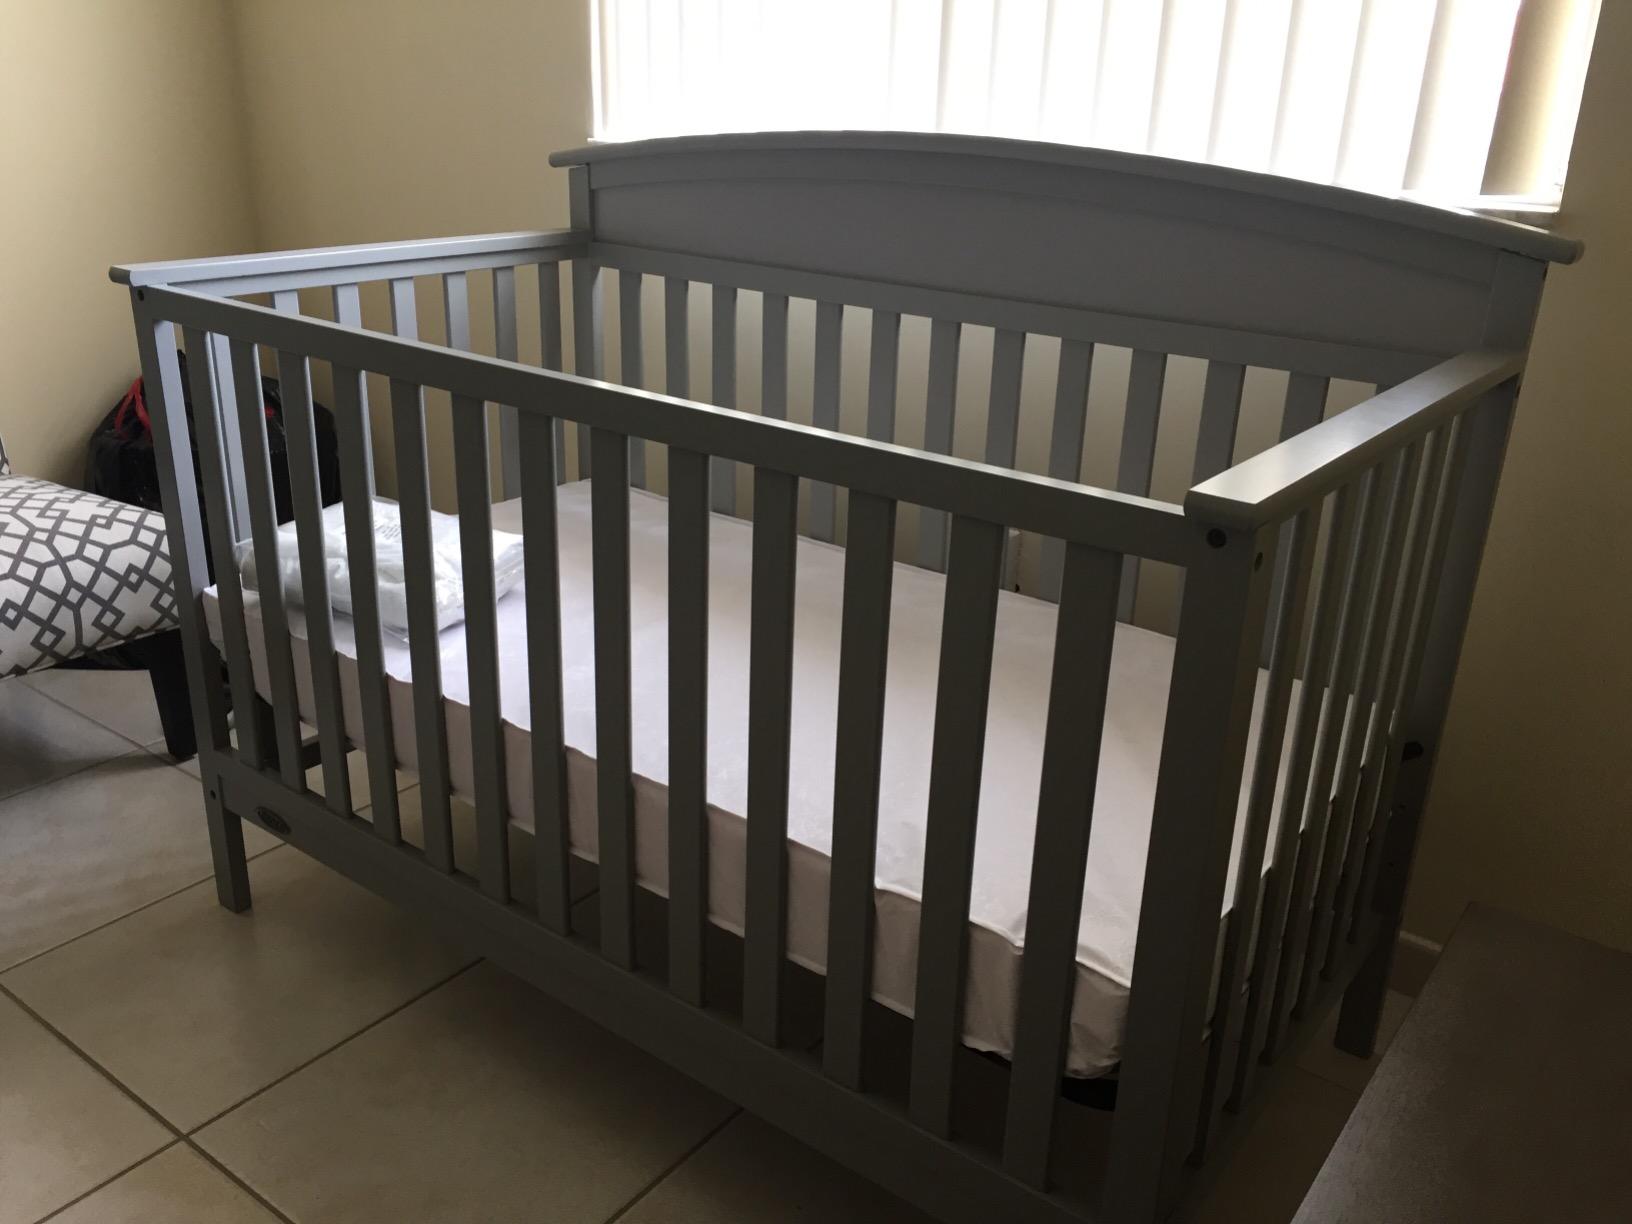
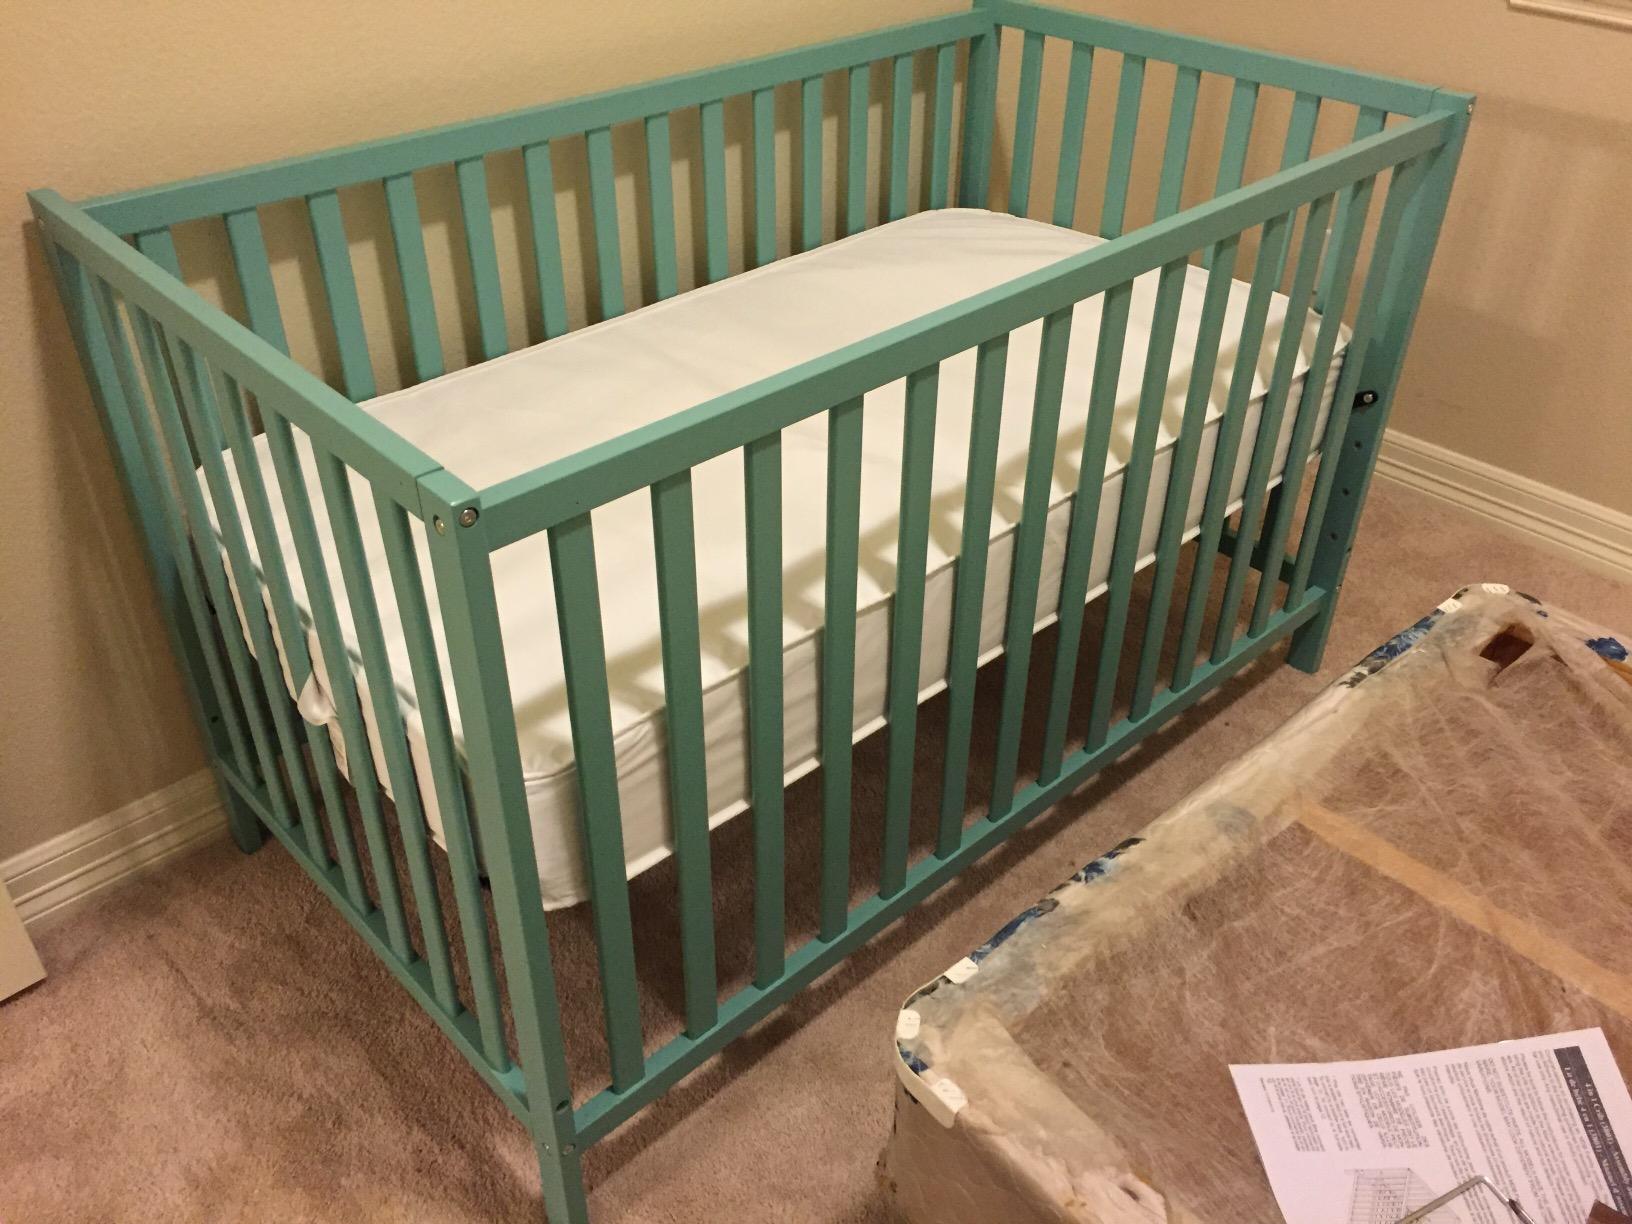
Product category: products_crib
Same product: no